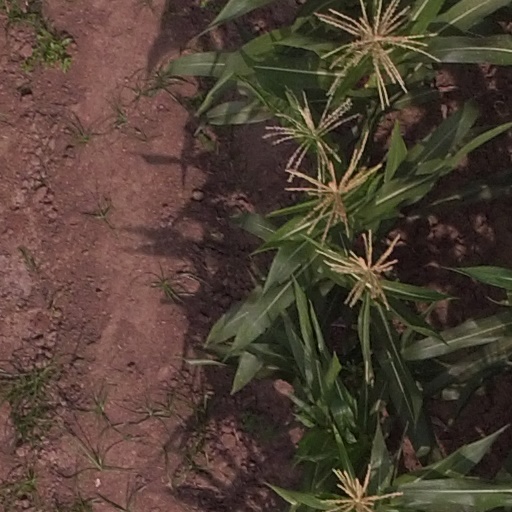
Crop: maize; corn